Baranagore Ramakrishna Mission Ashrama High School

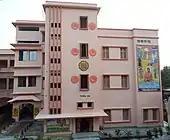
Nivedita Bhawan

There are two secondary section buildings in the school campus, one for classes (V – VIII) and the other for classes (IX – X). There are five sections in each of the classes from V – VIII and in IX and X there are four sections each.